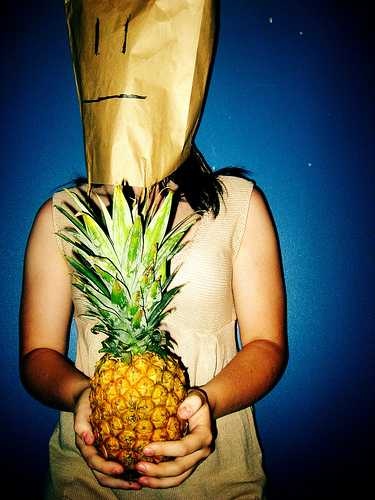
Label: Pineapple